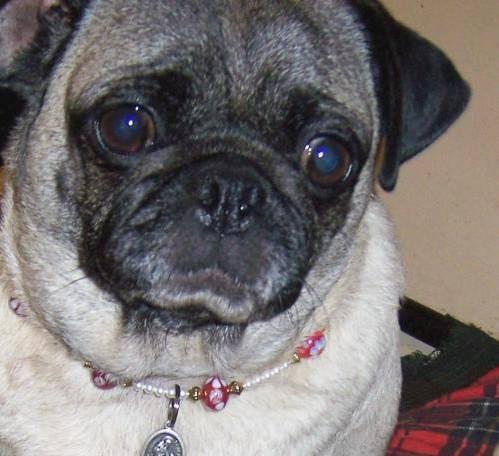
dog